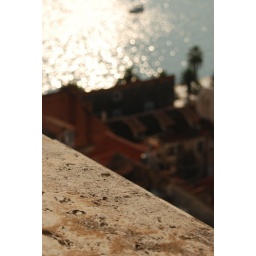
From the church tower in Split